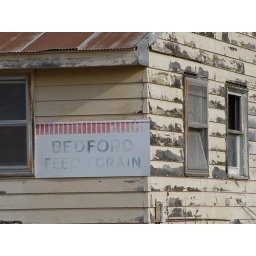
with metal roof and clapboard siding, this could easily pass as an abadoned mine building in Alaska.